Women in the Popular Front in the Spanish Civil War

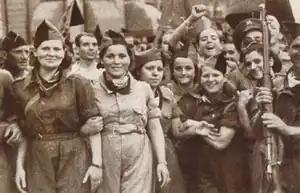
An Anarcha-feminist militia during the Spanish Social Revolution.

During the Civil War, there were often tensions Mujeres Libres and other anarchist groups. The Economic Council of the Socialized Woodwork Industry and Solidaridad Internacional Antifascista both had women in high level leadership positions, and in leadership spots further down. In contrast, Mujeres Libres was a CNT auxiliary, and the women were often denied a specific spot at the table as there was a view among anarchist leaders that the adults, not women, should be the ones making decisions. Anarchists often were unwilling to give solidarity to women combating gender based problems at this time. There were always questions of if women should be fully integrated or should work in women's only groups to achieve specific aims. This resulted in making the movement less effective in accomplishing goals related to women.